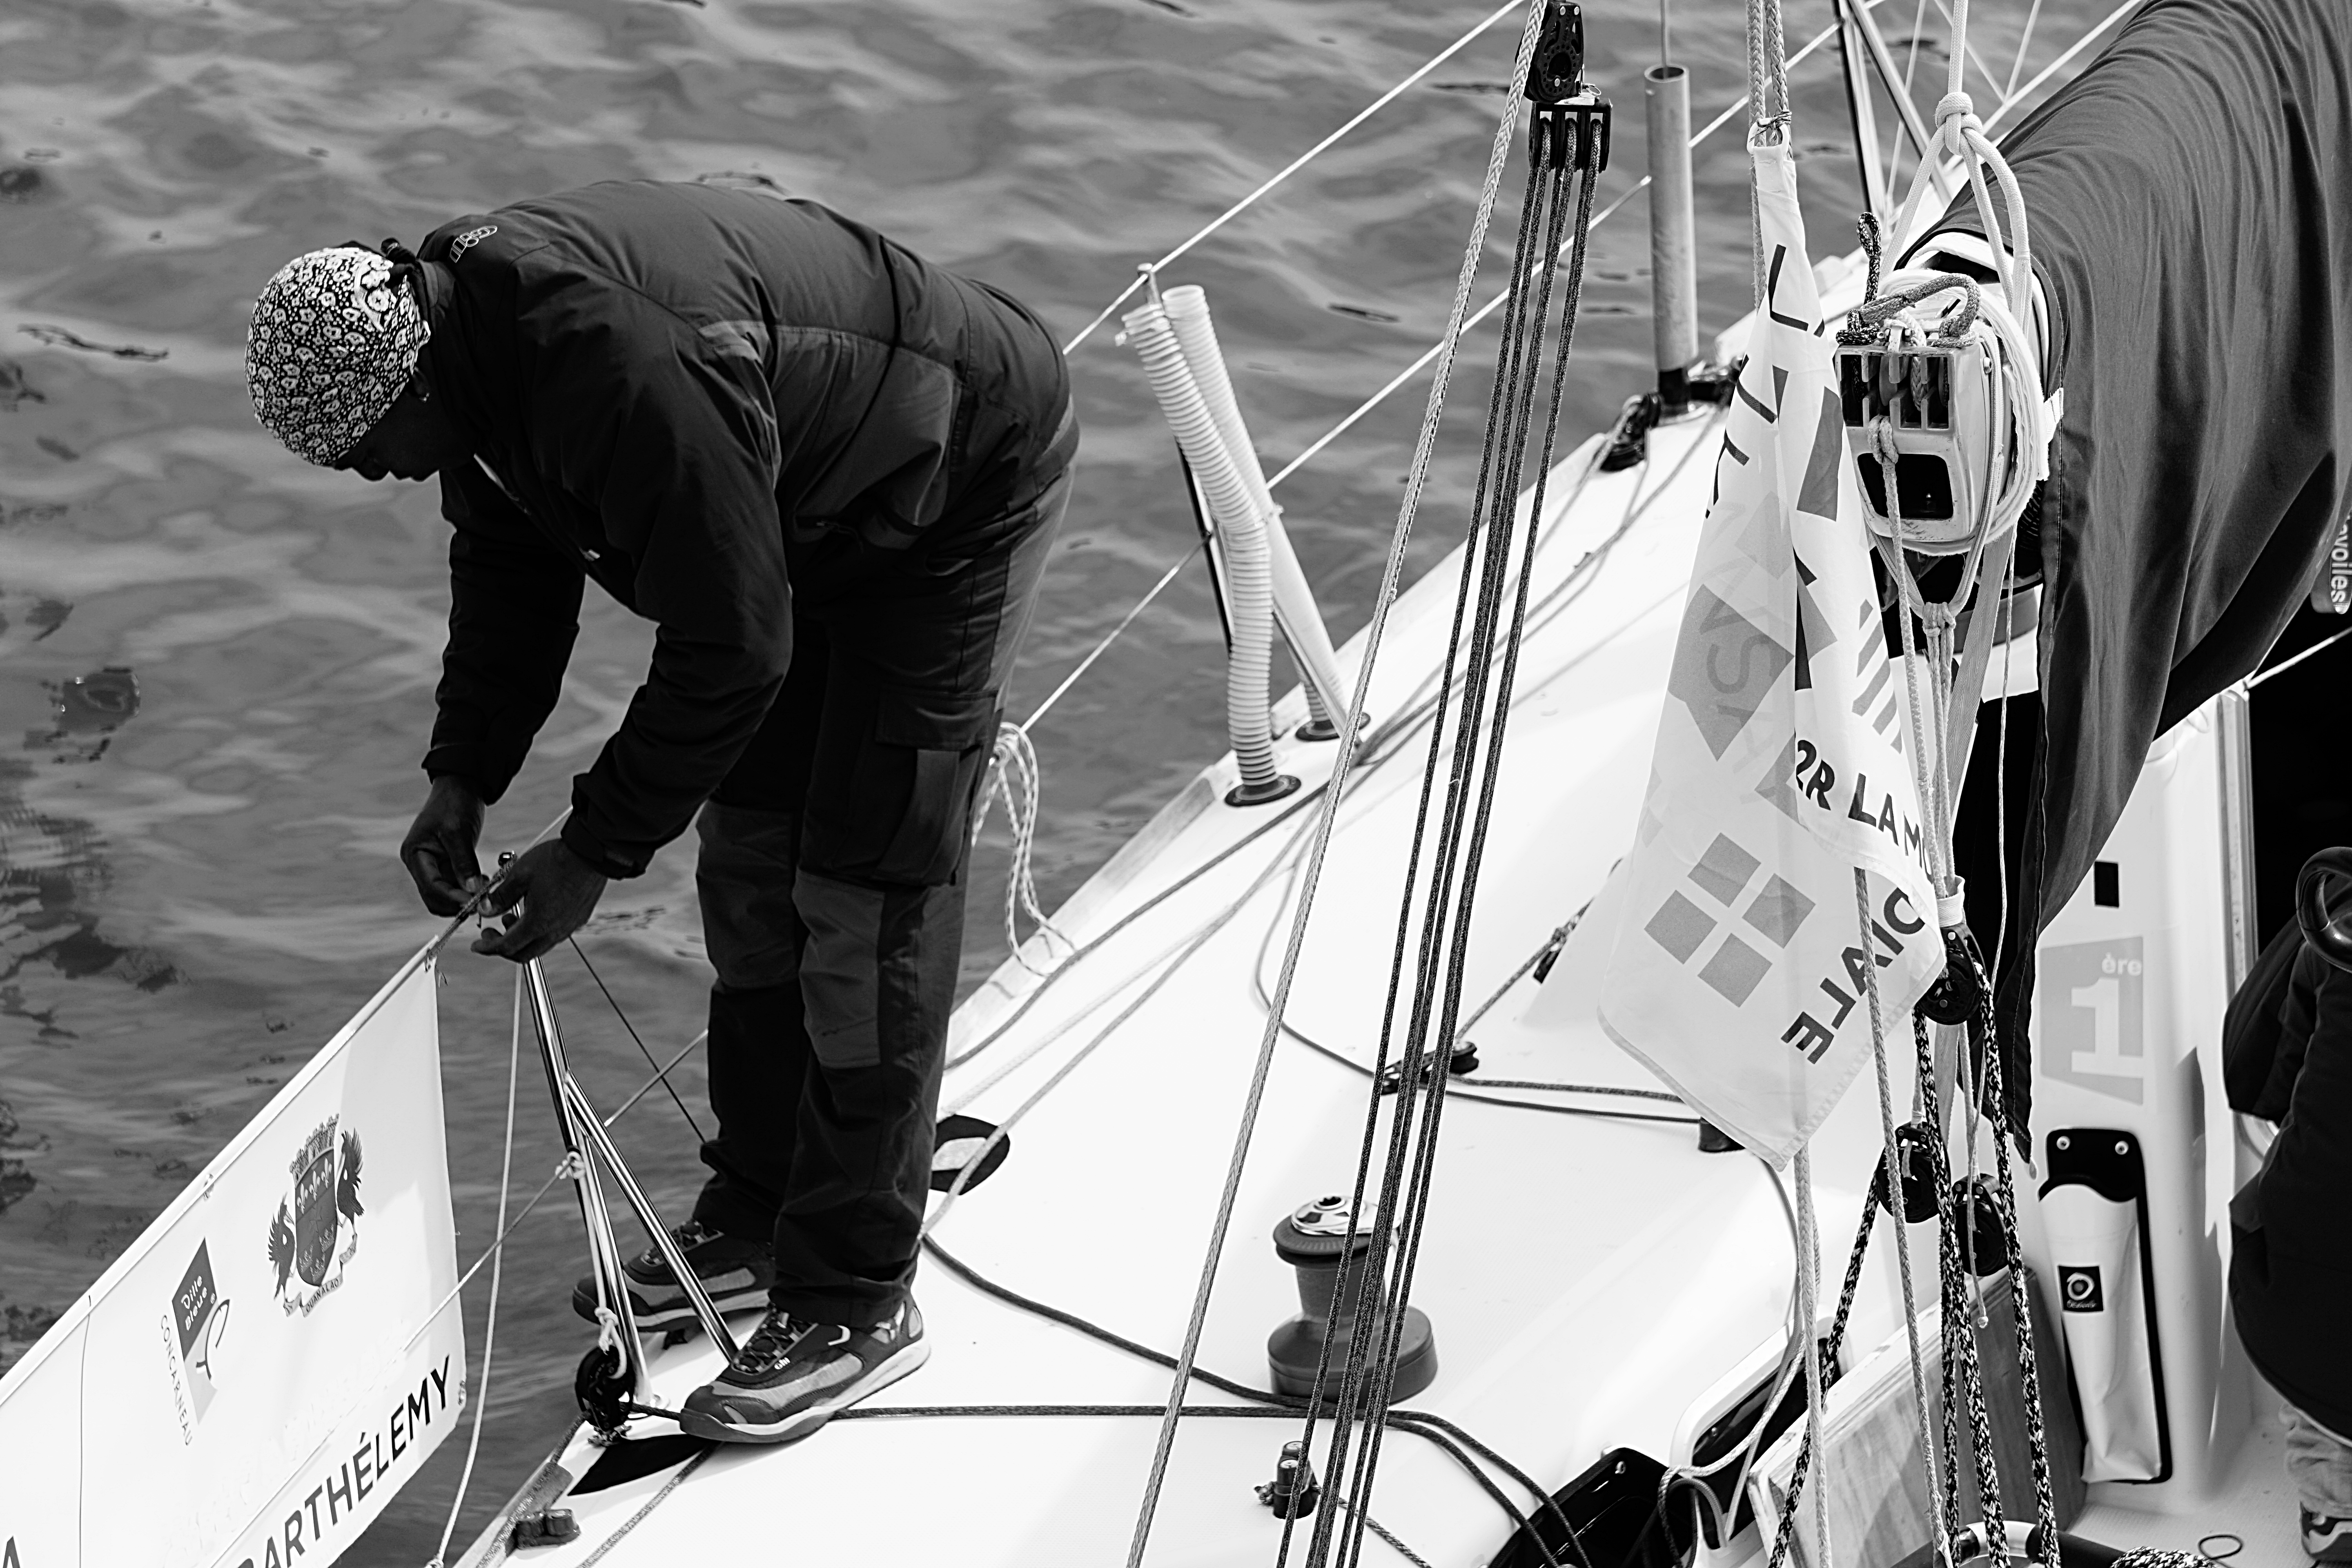
man, sea, water, ocean, person, rope, black and white, white, boat, photography, ship, travel, recreation, vehicle, mast, sailing, yacht, black, monochrome, leisure, sailboat, outdoors, sail, watercraft, adult, monochrome photography, noir et blanc, transportation system